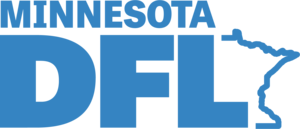
Logo du Minnesota Democratic-Farmer-Labor Party
Le Minnesota Democratic-Farmer-Labor Party ou DFL est un parti politique américain présent dans l'État du Minnesota.